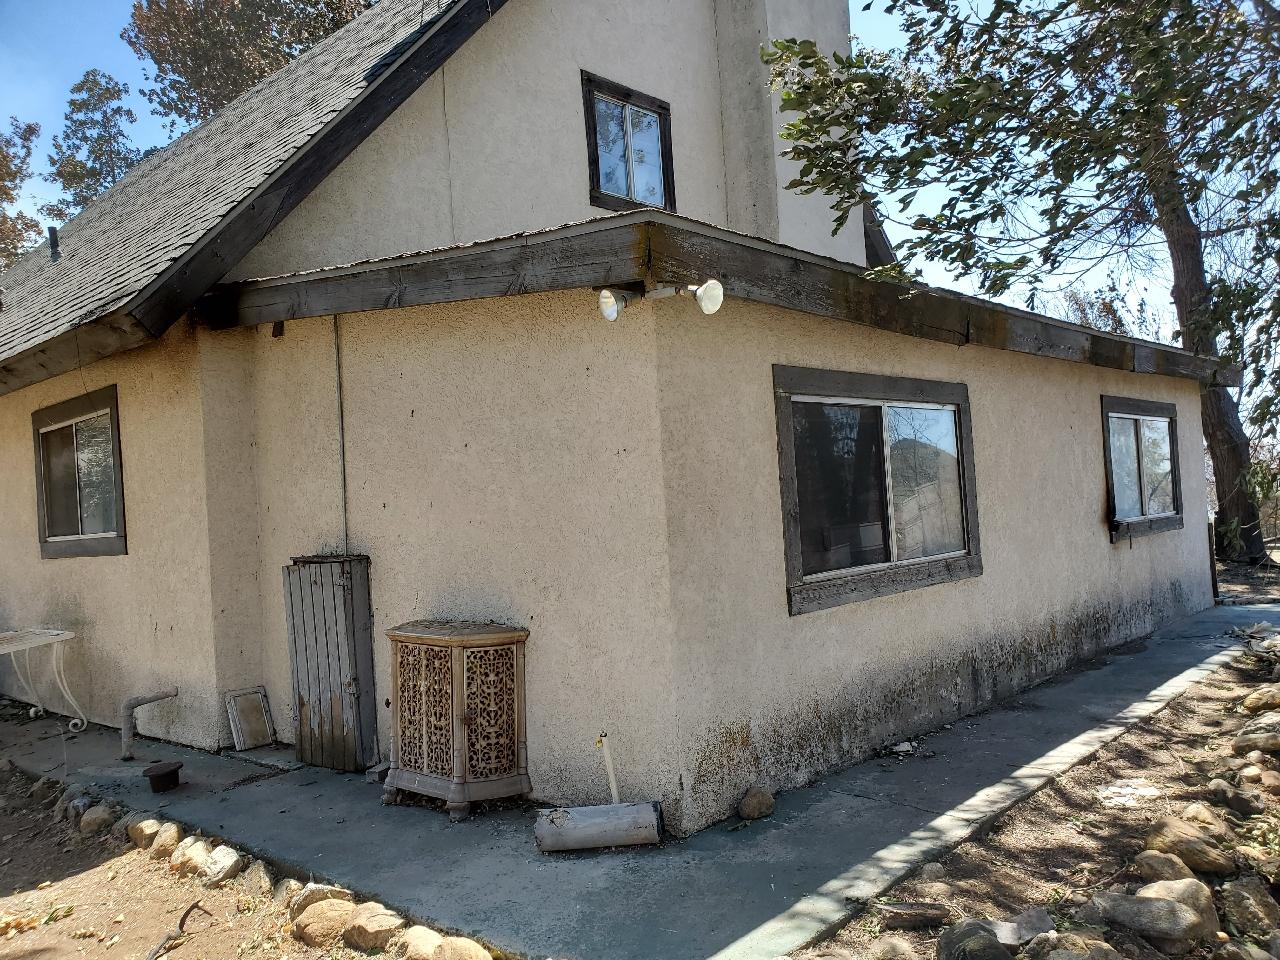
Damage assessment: minor